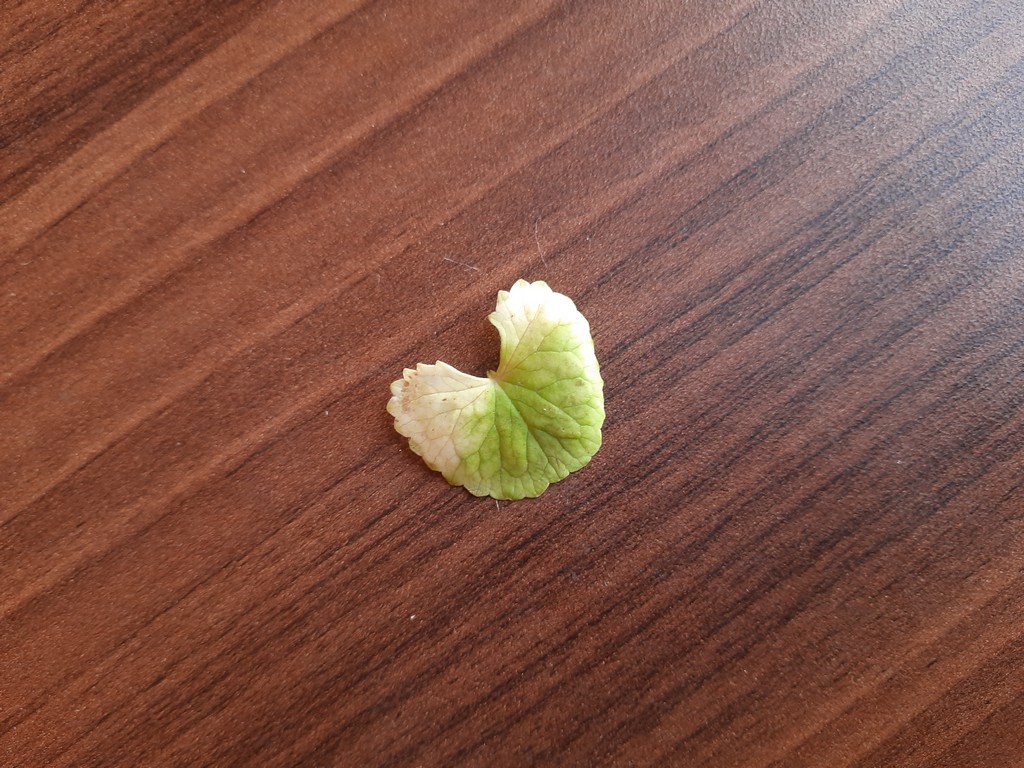
Label: Unhealthy